George R. Stotser

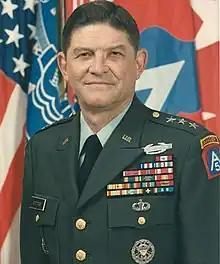

George Raymond Stotser (April 21, 1935 – July 1, 2022) was a retired lieutenant general in the United States Army. Commands he held include the Fifth United States Army and Fort Sam Houston, the 3rd Infantry Division, the 3rd Brigade, 2nd Armored Division (Forward), Deputy Chief of Staff for Operations, United States Army Europe, and Deputy Commander in Chief, United States Army Europe.